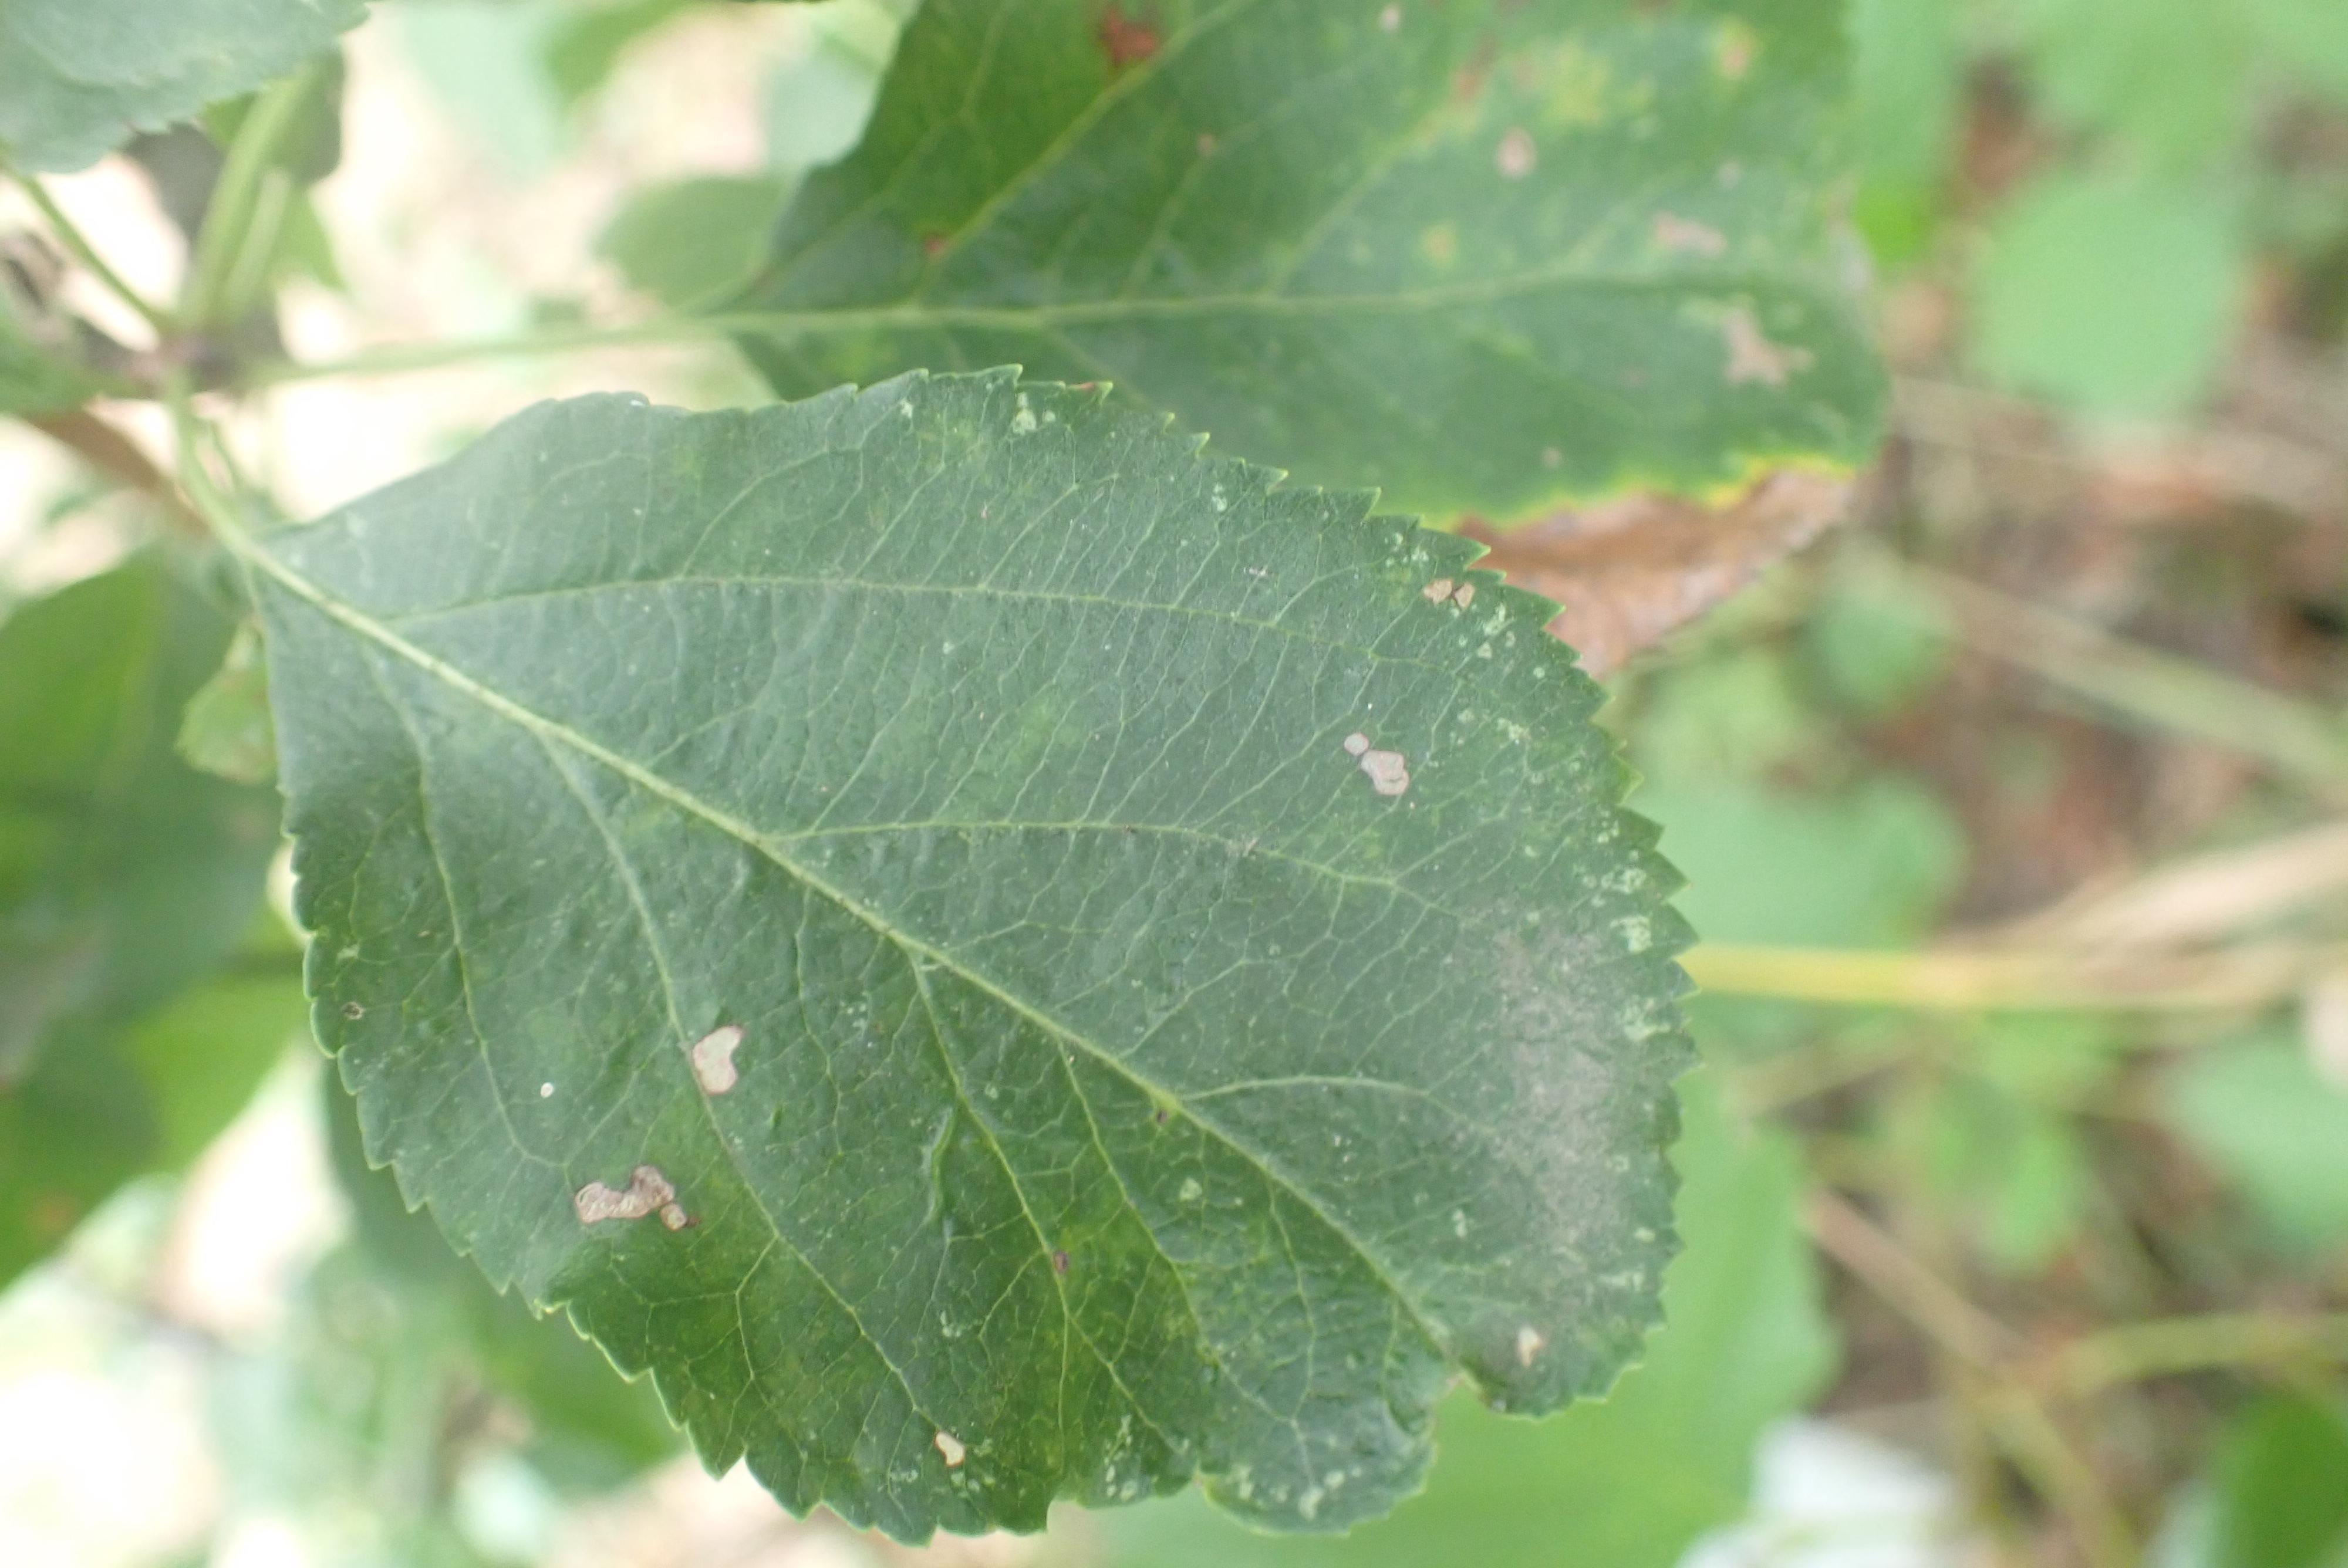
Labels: complex